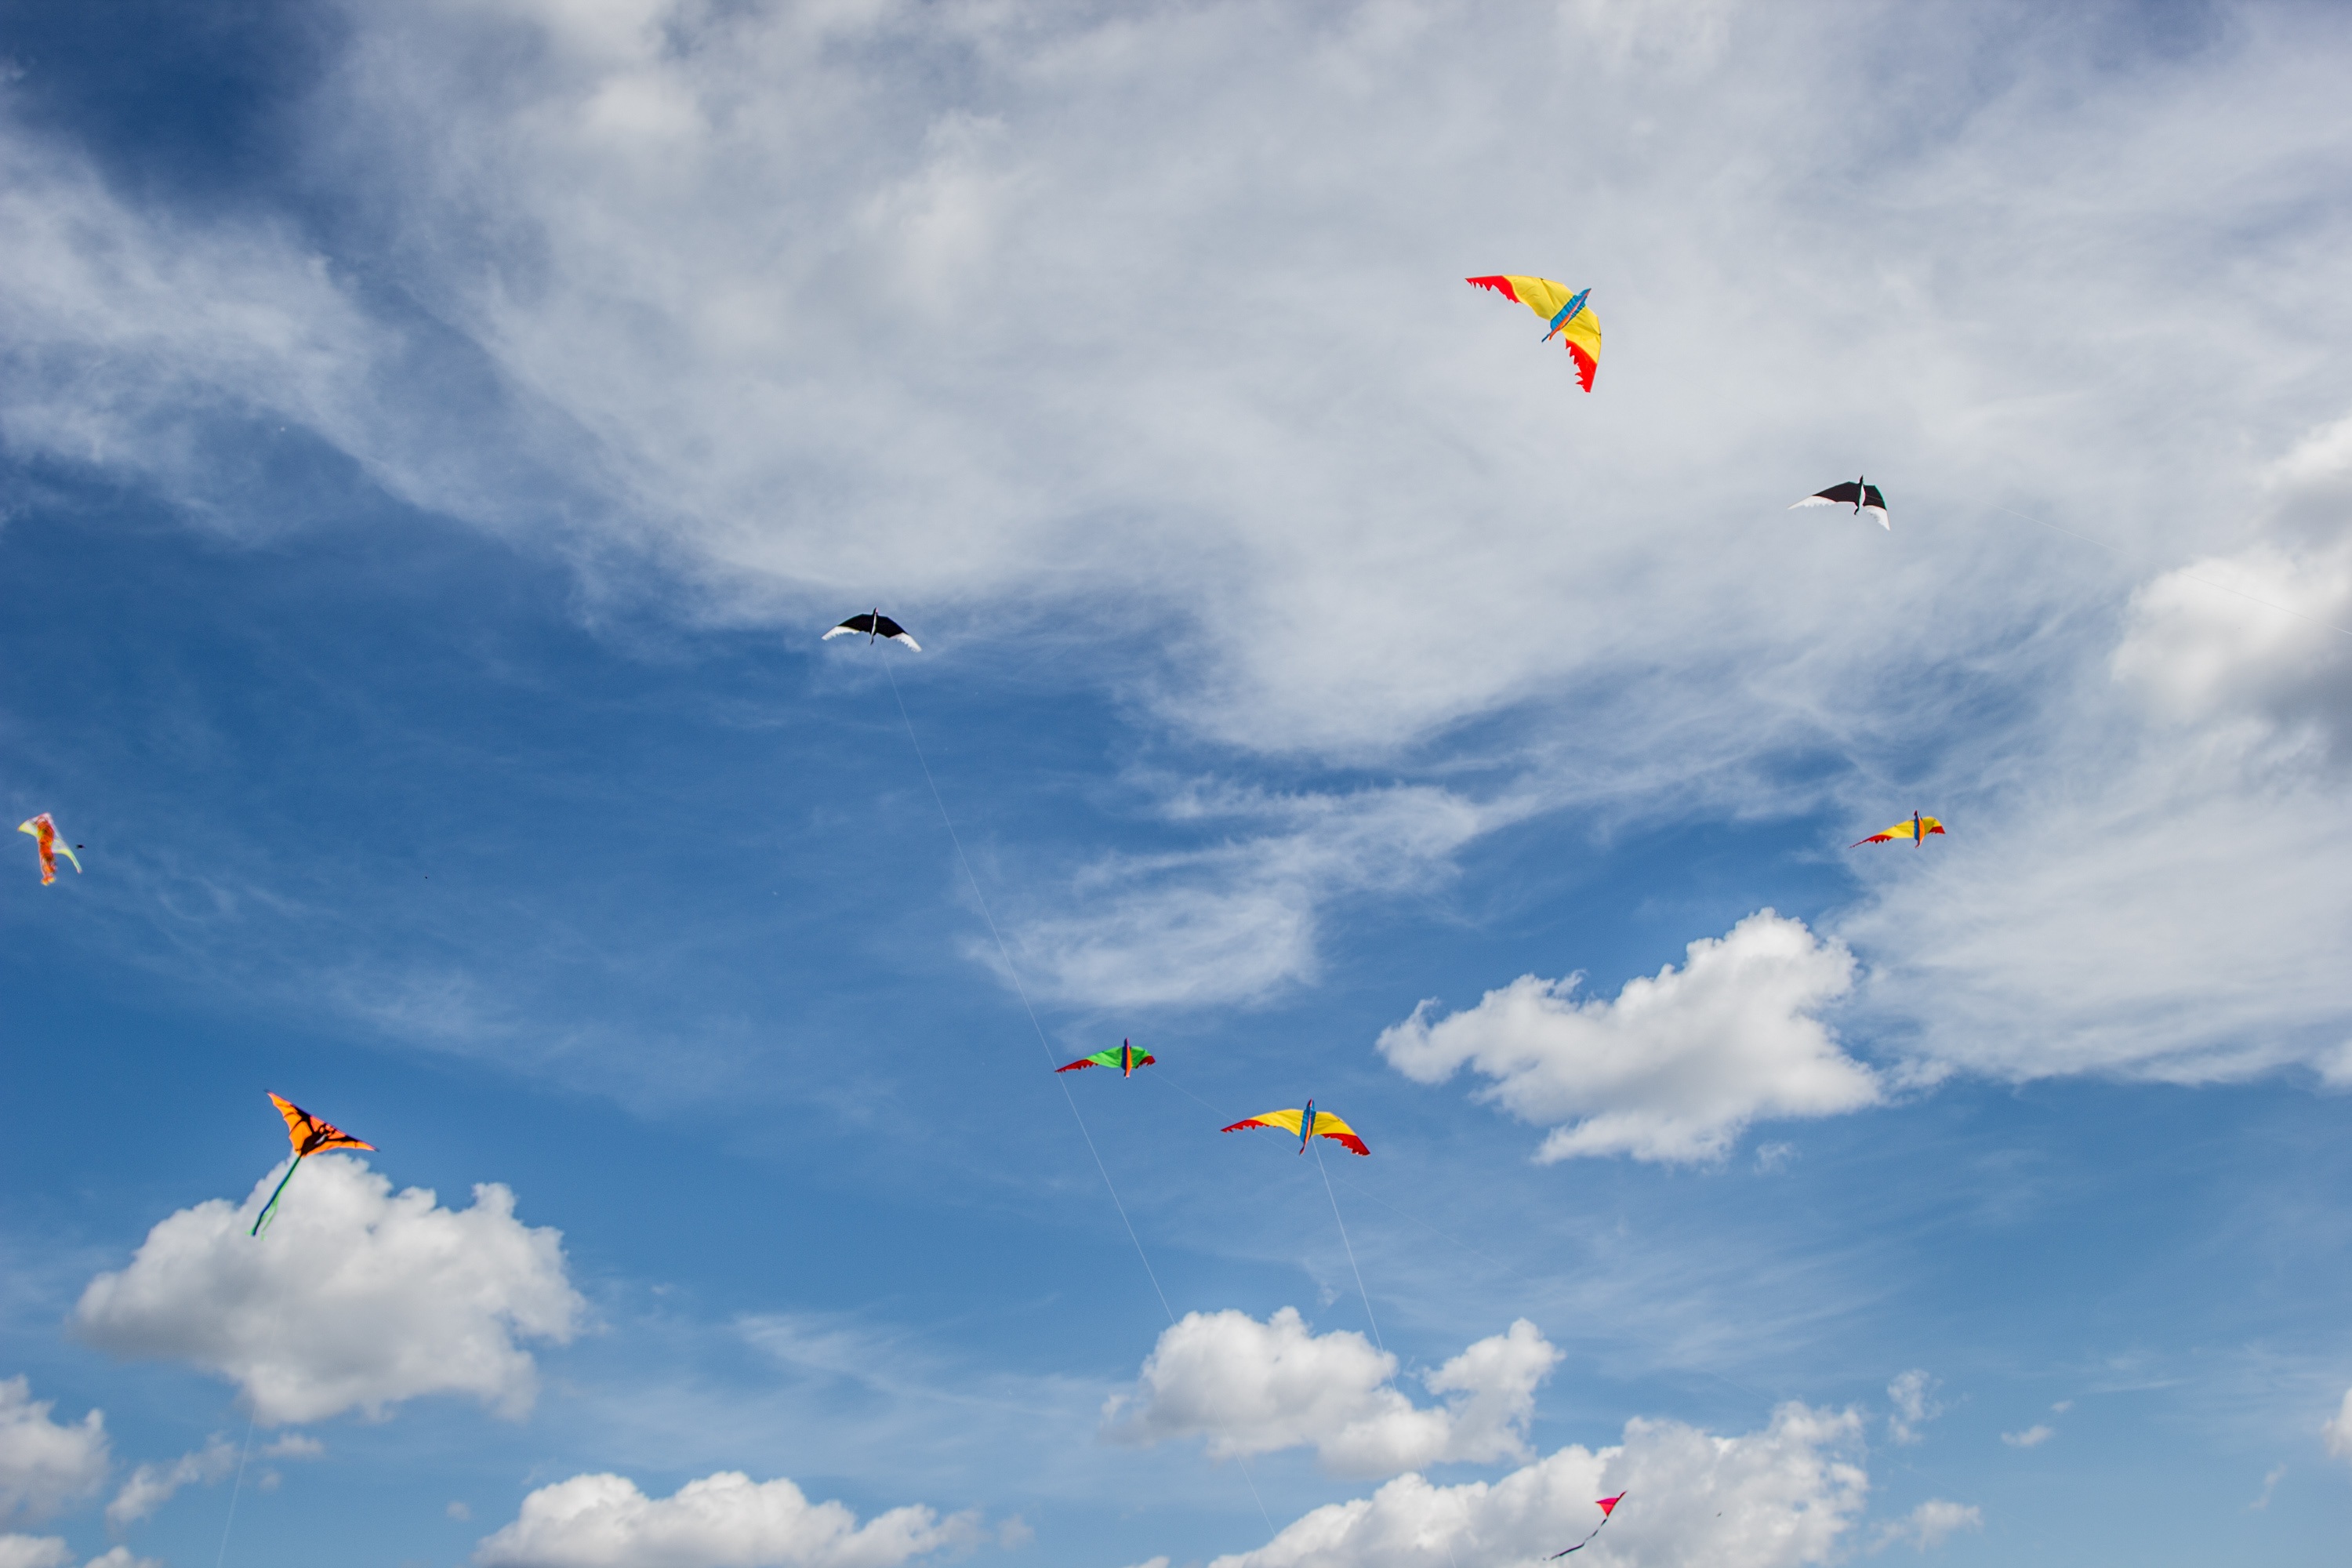
wing, sky, air, summer, clear, flight, weather, blue, extreme sport, toy, childhood, sunny, clouds, happiness, sports, kites, snakes, entertainment, parachuting, air sports, carelessness, atmosphere of earth, windsports, kite sports, sport kite